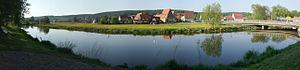
La Rezat franconienne est le principal affluent en rive gauche de la Rednitz, en Moyenne-Franconie dans le Land de Bavière. La Rednitz est elle-même le principal affluent de la Regnitz, elle-même principal affluent du Main ; aussi le lit principal du Main commence-t-il, sur le plan hydrologique, avec la Rezat franconienne.